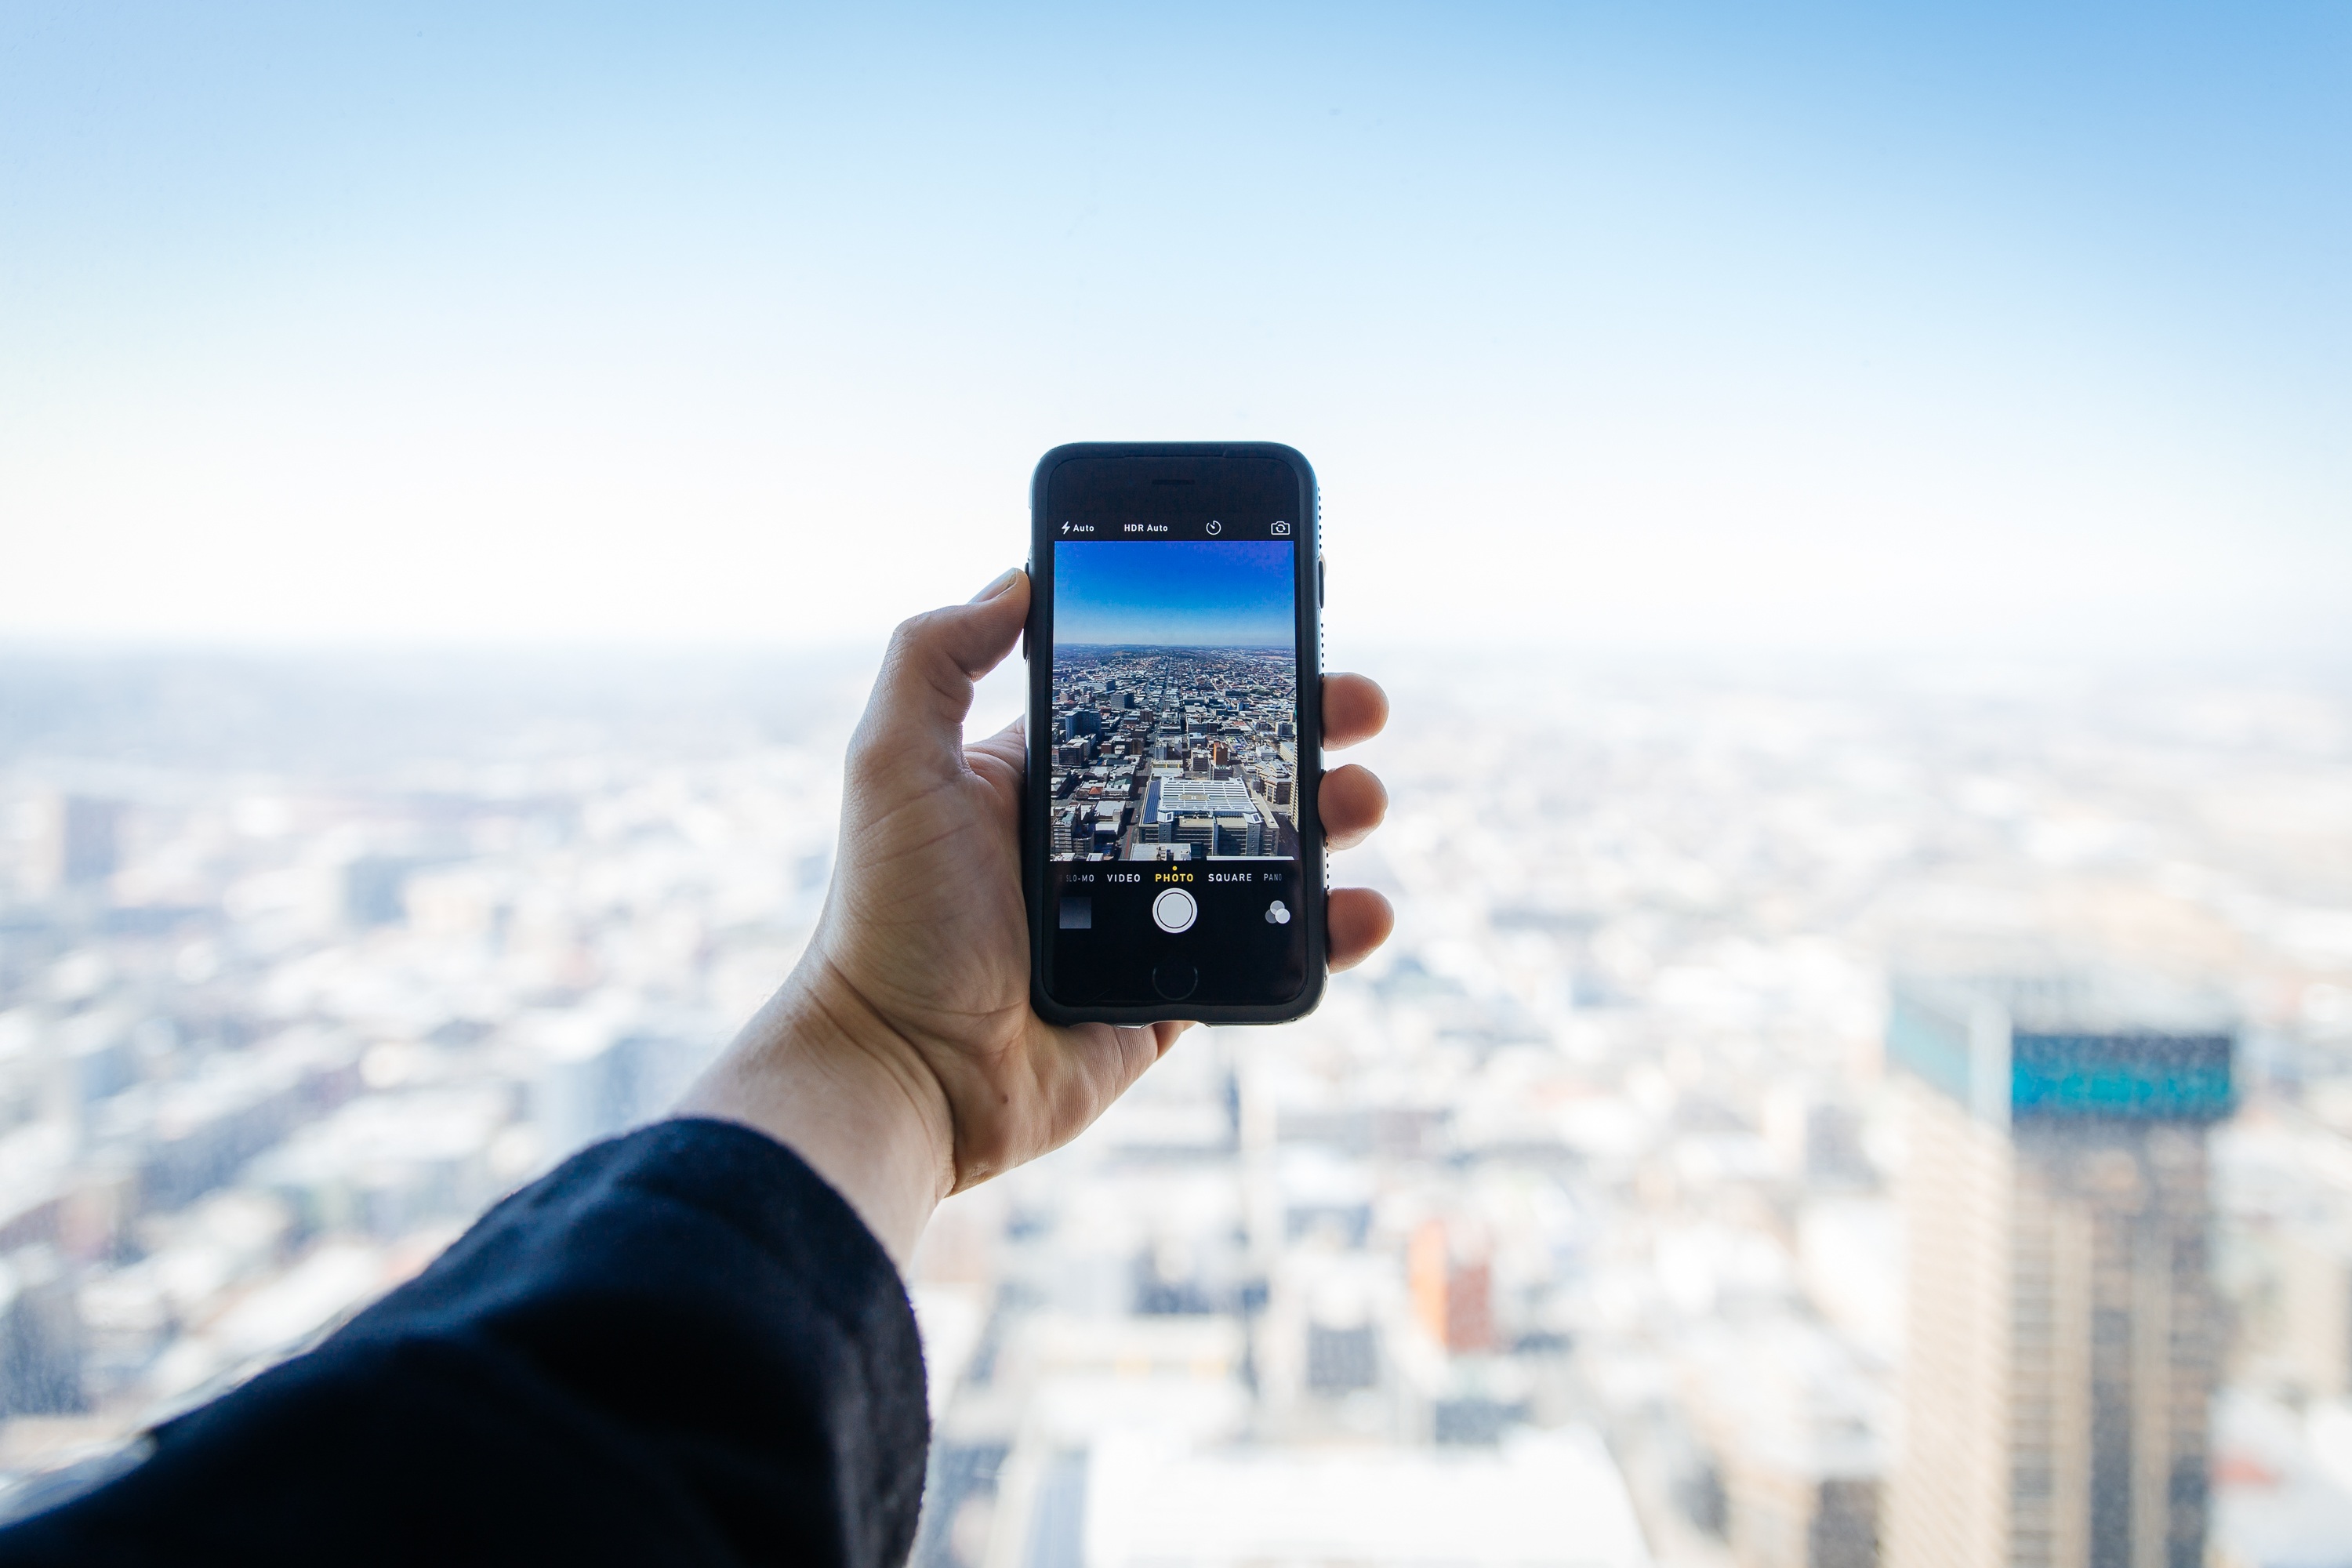
iphone, smartphone, hand, apple, technology, street, camera, photography, rooftop, city, urban, cityscape, travelling, gadget, blue, mobile phone, taking photo, brand, iphone 6, buildings, citylife, traveling, ios, screenshot, south africa, portable communications device